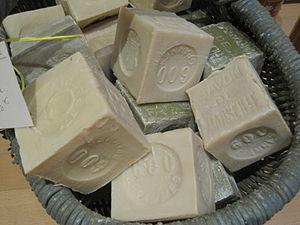
Savons de Marseille
Le savon de Marseille est un type de savon résultant de la saponification d'un mélange d'huiles, généralement végétales, par de la soude. Particulièrement efficace par son pouvoir nettoyant, ce produit utilisé pour l’hygiène du corps peut être fabriqué de façon industrielle ou artisanale.